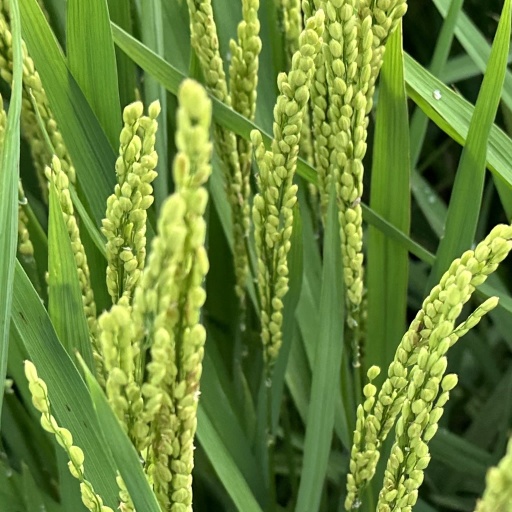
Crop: rice